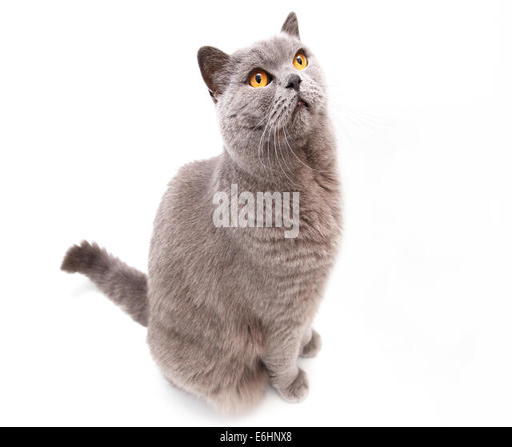
portrait of a grey british cat isolated on white background